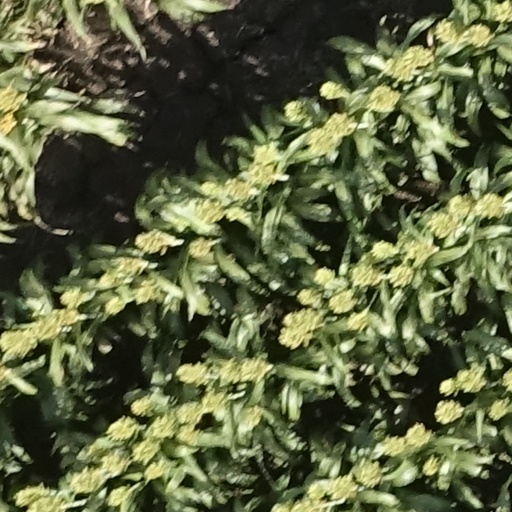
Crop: sorghum